Archaeology of the Channel Islands

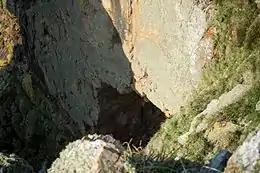
Cave at La Cotte de St Brelade

The Société Jersiaise was founded in 1873. Over the years the Société Jersiaise has purchased archaeological sites for preservation and presentation, the two most important sites are La Hougue Bie, purchased in 1919, and La Cotte de Saint-Brélade, purchased in 1955.